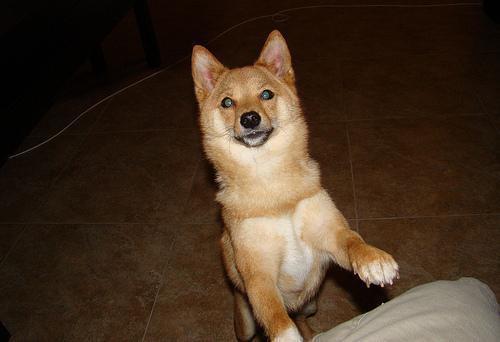
shiba inu